William Blandowski

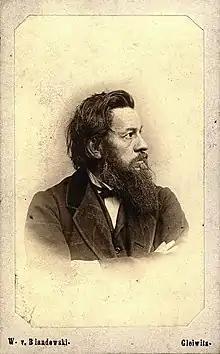
Photo of William Blandowski

Johann Wilhelm Theodor Ludwig von Blandowski, known as William Blandowski (21 January 1822 – 18 December 1878), was a German explorer, soldier, zoologist and mining engineer of Polish descent, famous for his exploration of the Murray and Darling Rivers in Australia.